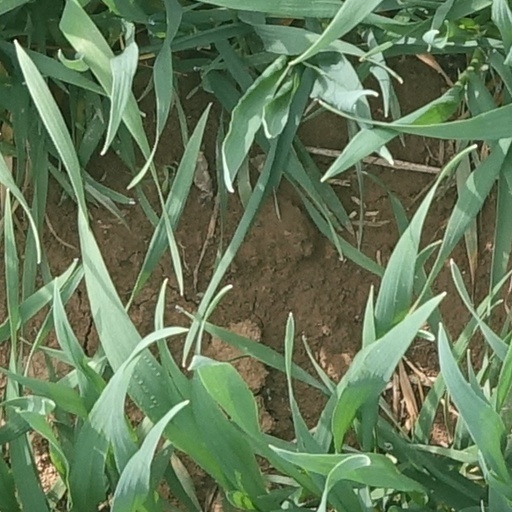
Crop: wheat